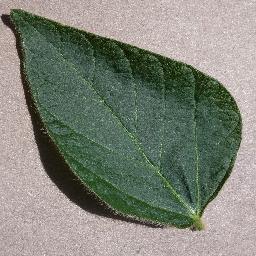
Label: Soybean___healthy